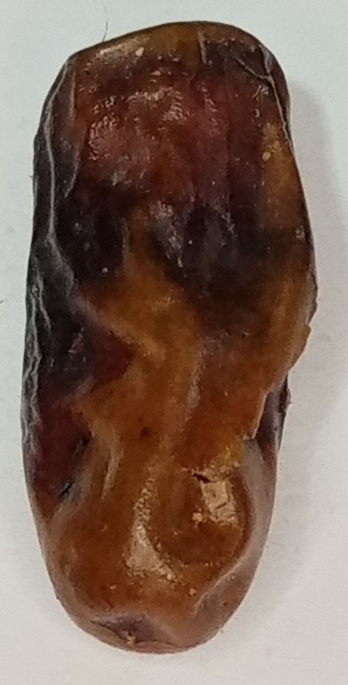
Variety: gajar
Size: large
Grade: grade-3